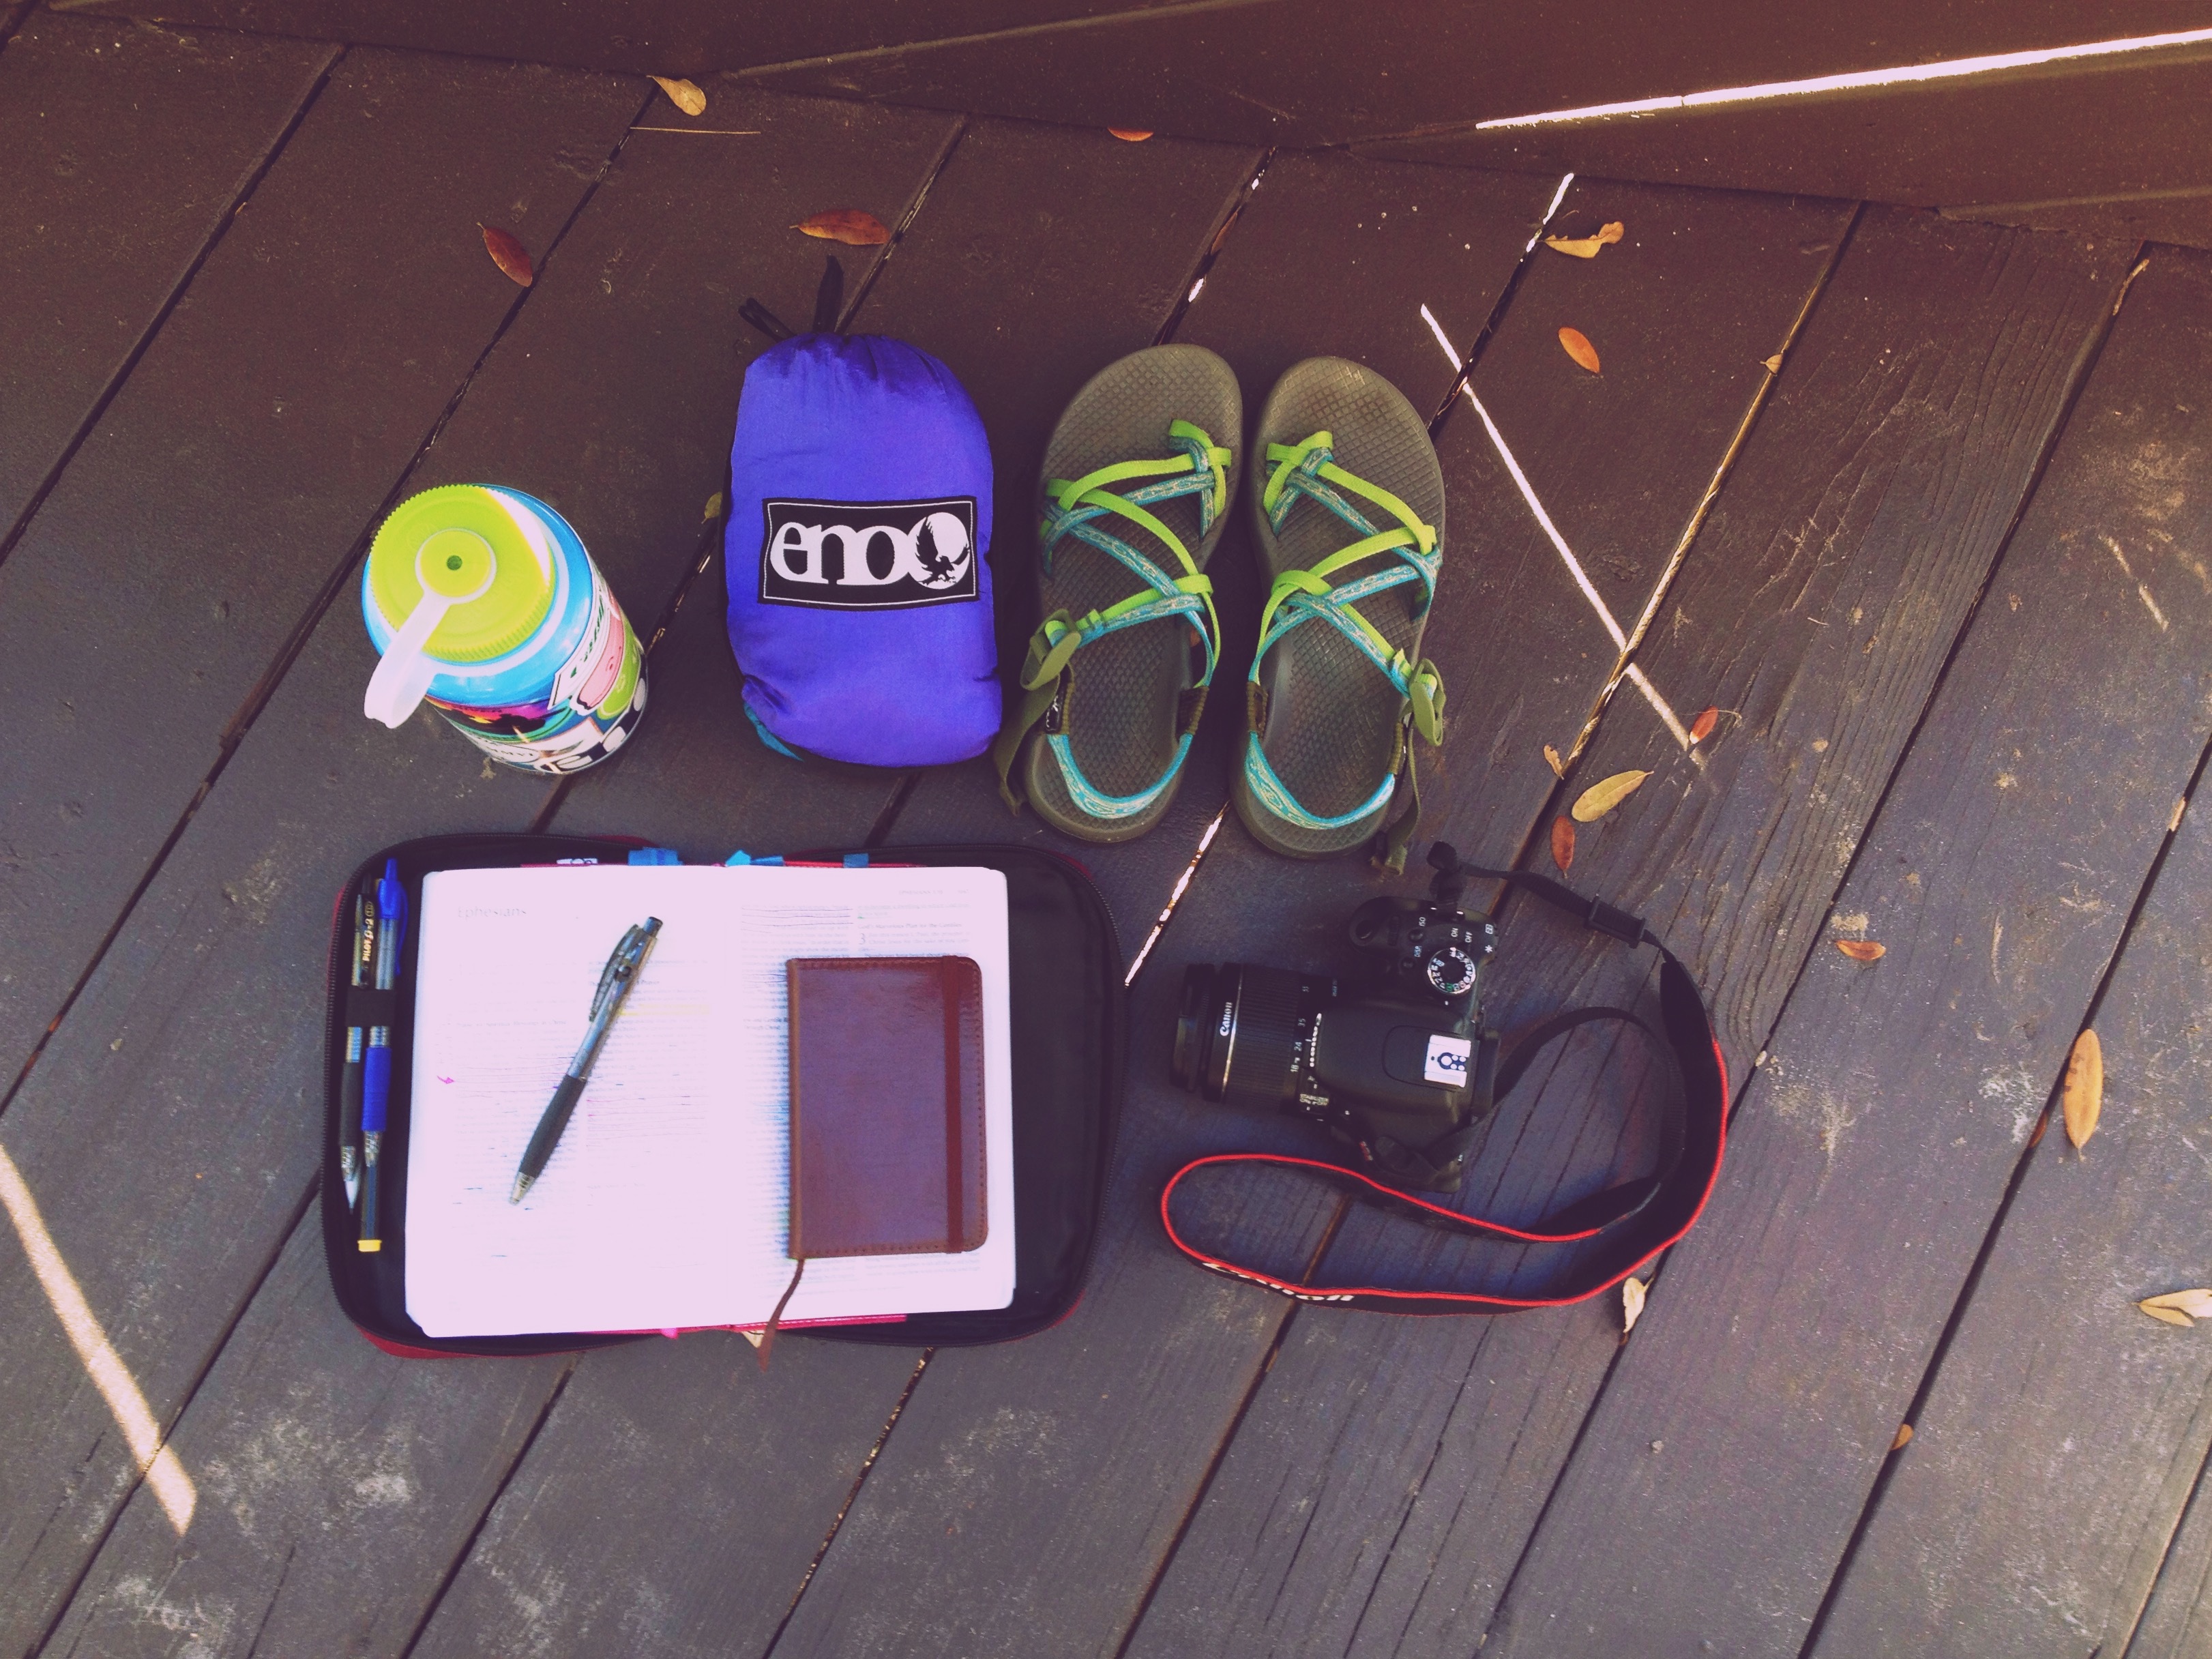
number, color, gadget, art, shape